Compartmental models (epidemiology)

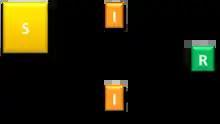
The SIR model

where formula_12 is the stock of susceptible population in unit number of people, formula_13 is the stock of infected in unit number of people, formula_14 is the stock of removed population (either by death or recovery) in unit number of people, and formula_15 is the sum of these three in unit number of people. formula_16 is the infection rate constant in the unit number of people infected per day per infected person, and formula_17 is the recovery rate constant in the unit fraction of a person recovered per day per infected person, when time is in unit day.